Turkic migration

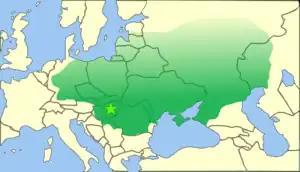
The Hun Empire in about 450, according to European authors. The star marks where the nomadic Huns chose to encamp, the Hungarian plain, a sort of enclave of steppe country in a mountainous region.

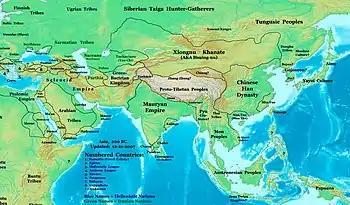
Asia in 200 BC, showing the early Xiongnu state and its neighbors

The Huns have often been considered a people with Turkic origins and/or associated with the Xiongnu. However, the precise origins and identity of the Huns are still debated. In regard to their cultural genesis, the "Cambridge Ancient History of China" asserts that "from about the eighth century BC, throughout inner Asia horse-riding pastoral communities appeared, giving origin to warrior societies". These were part of a larger belt of "equestrian pastoral peoples" stretching from the Black Sea to Mongolia, and known collectively to the Greeks as Scythians. The Huns "per se" were first documented as a nomadic people, in Central Asia, the Caucasus, and Eastern Europe, between the 4th and 6th century AD. According to the first European sources to mention the Huns, they were then living east of the Volga River, in an area that was part of Scythia at the time; the Huns' arrival is associated with the migration westward of an Indo-Iranian people, the Alans. After entering Europe, the Huns incorporated members of other peoples, such as the Alans, Slavs and Goths.